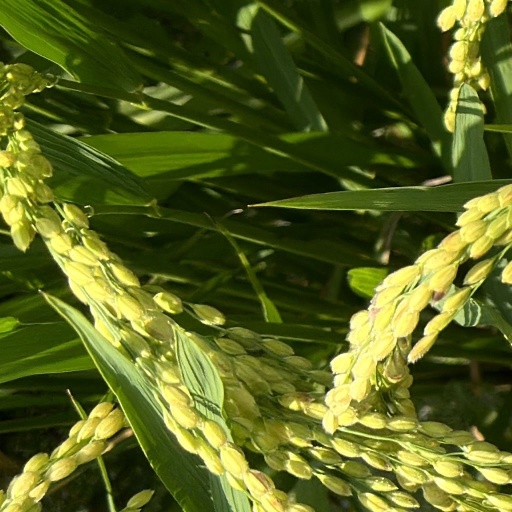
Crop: rice